We Are Harlot

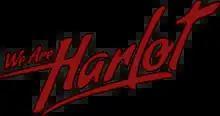
The band's logo

After the band performed at Rock on the Range, they later played at various different festivals and tours, including; Rocklahoma in May, replacing the metal group Trivium due to the singer damaging his voice, they were the support act for The Pretty Reckless on May 28 at the Hard Rock Hotel and Casino in Las Vegas, performed "Denial" as new bumper music at WWE Raw on August 18, and also performed at 2014's Aftershock festival in September.